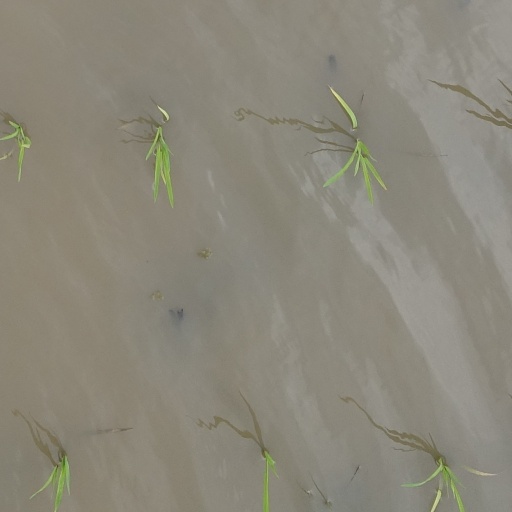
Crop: rice